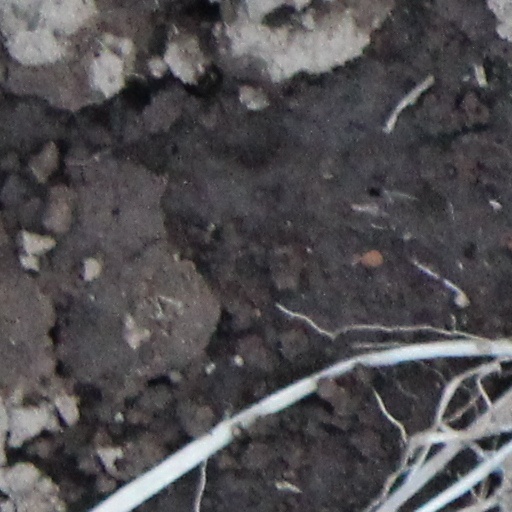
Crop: wheat